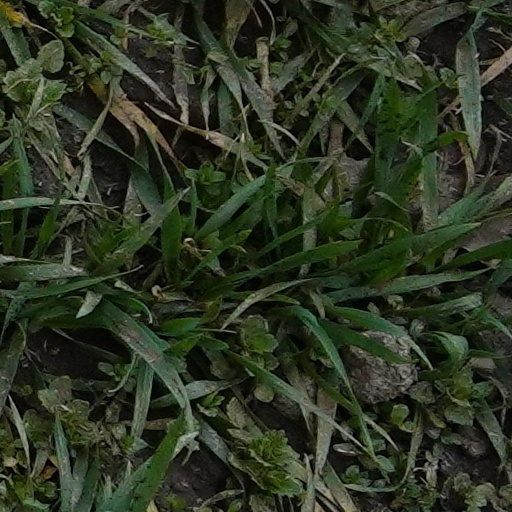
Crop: wheat